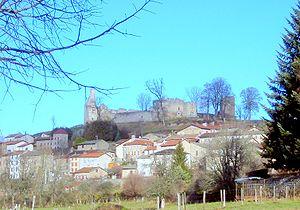
Viverols est une commune française, située dans le département du Puy-de-Dôme en région Auvergne-Rhône-Alpes.